Kitawah

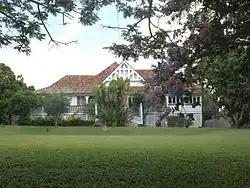
Residence in 2015

Kitawah is a heritage-listed villa at 59 Heath Street, East Brisbane, Queensland, Australia. It was designed by Robin Dods and built in 1911 for Llewellyn Stephens. It is also known as Wewak. It was added to the Queensland Heritage Register on 23 June 2000.